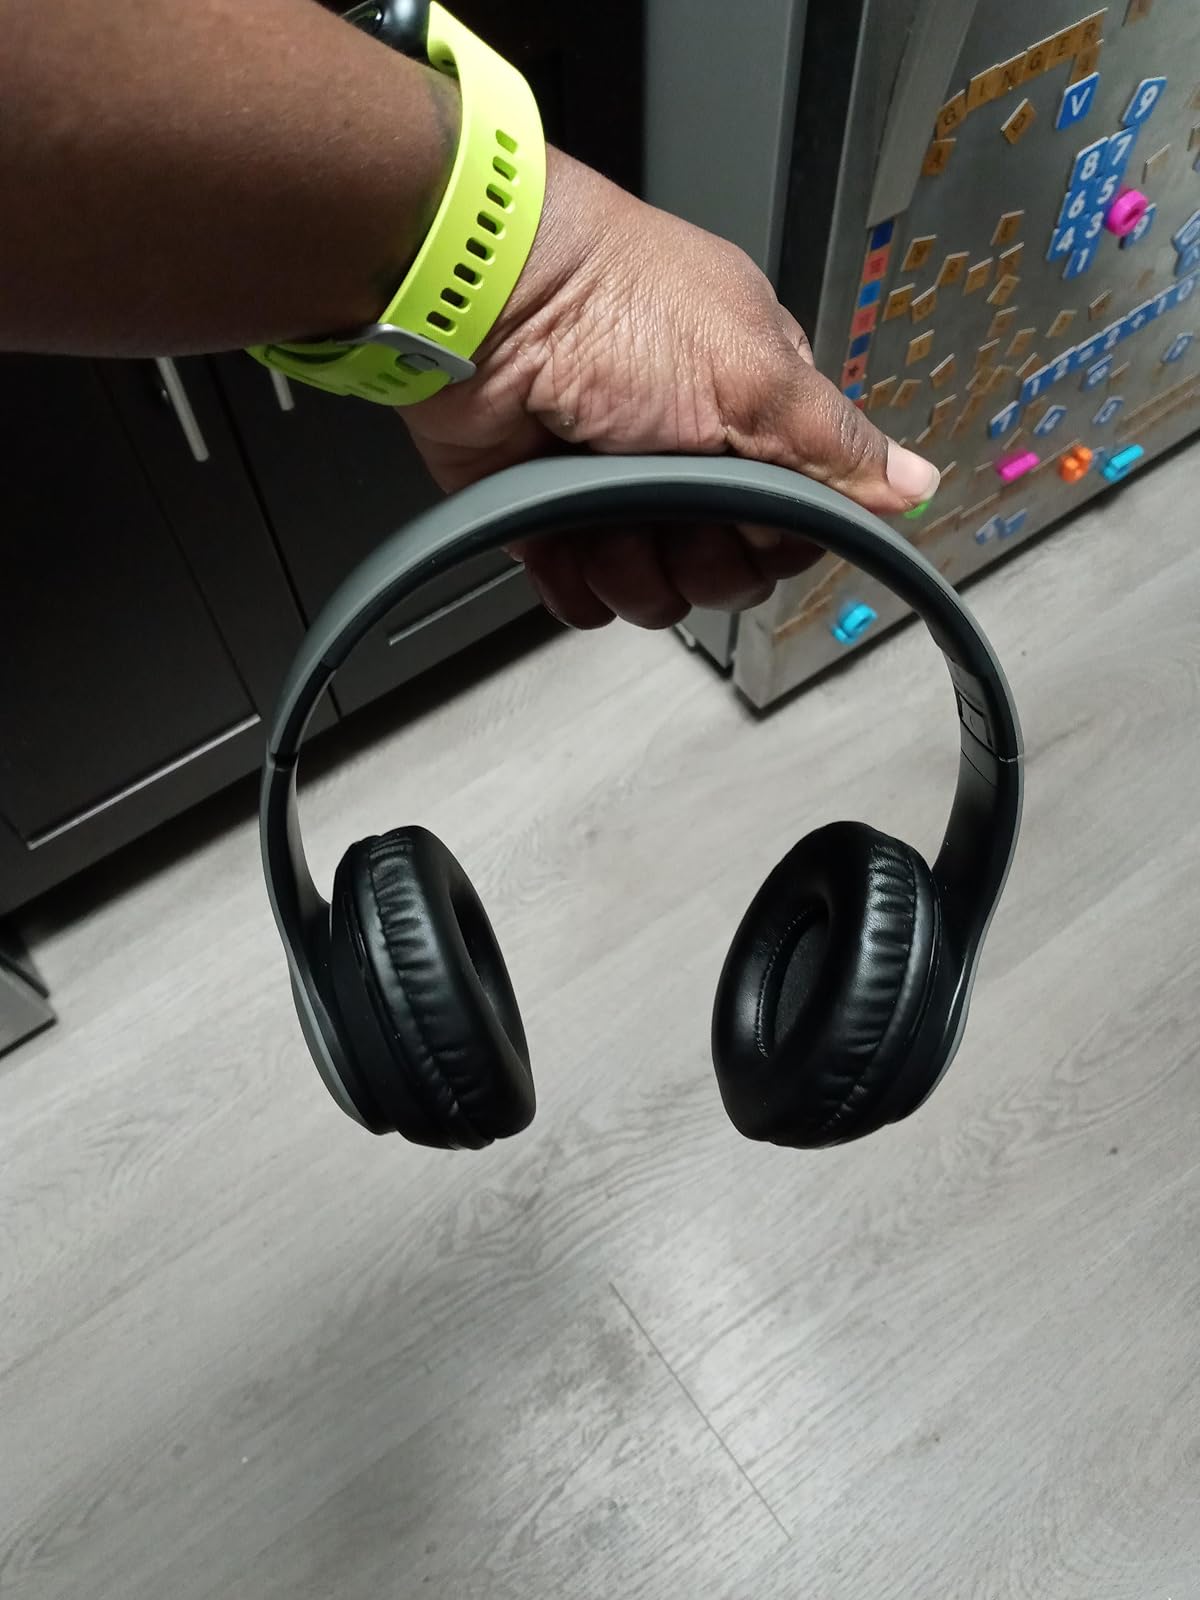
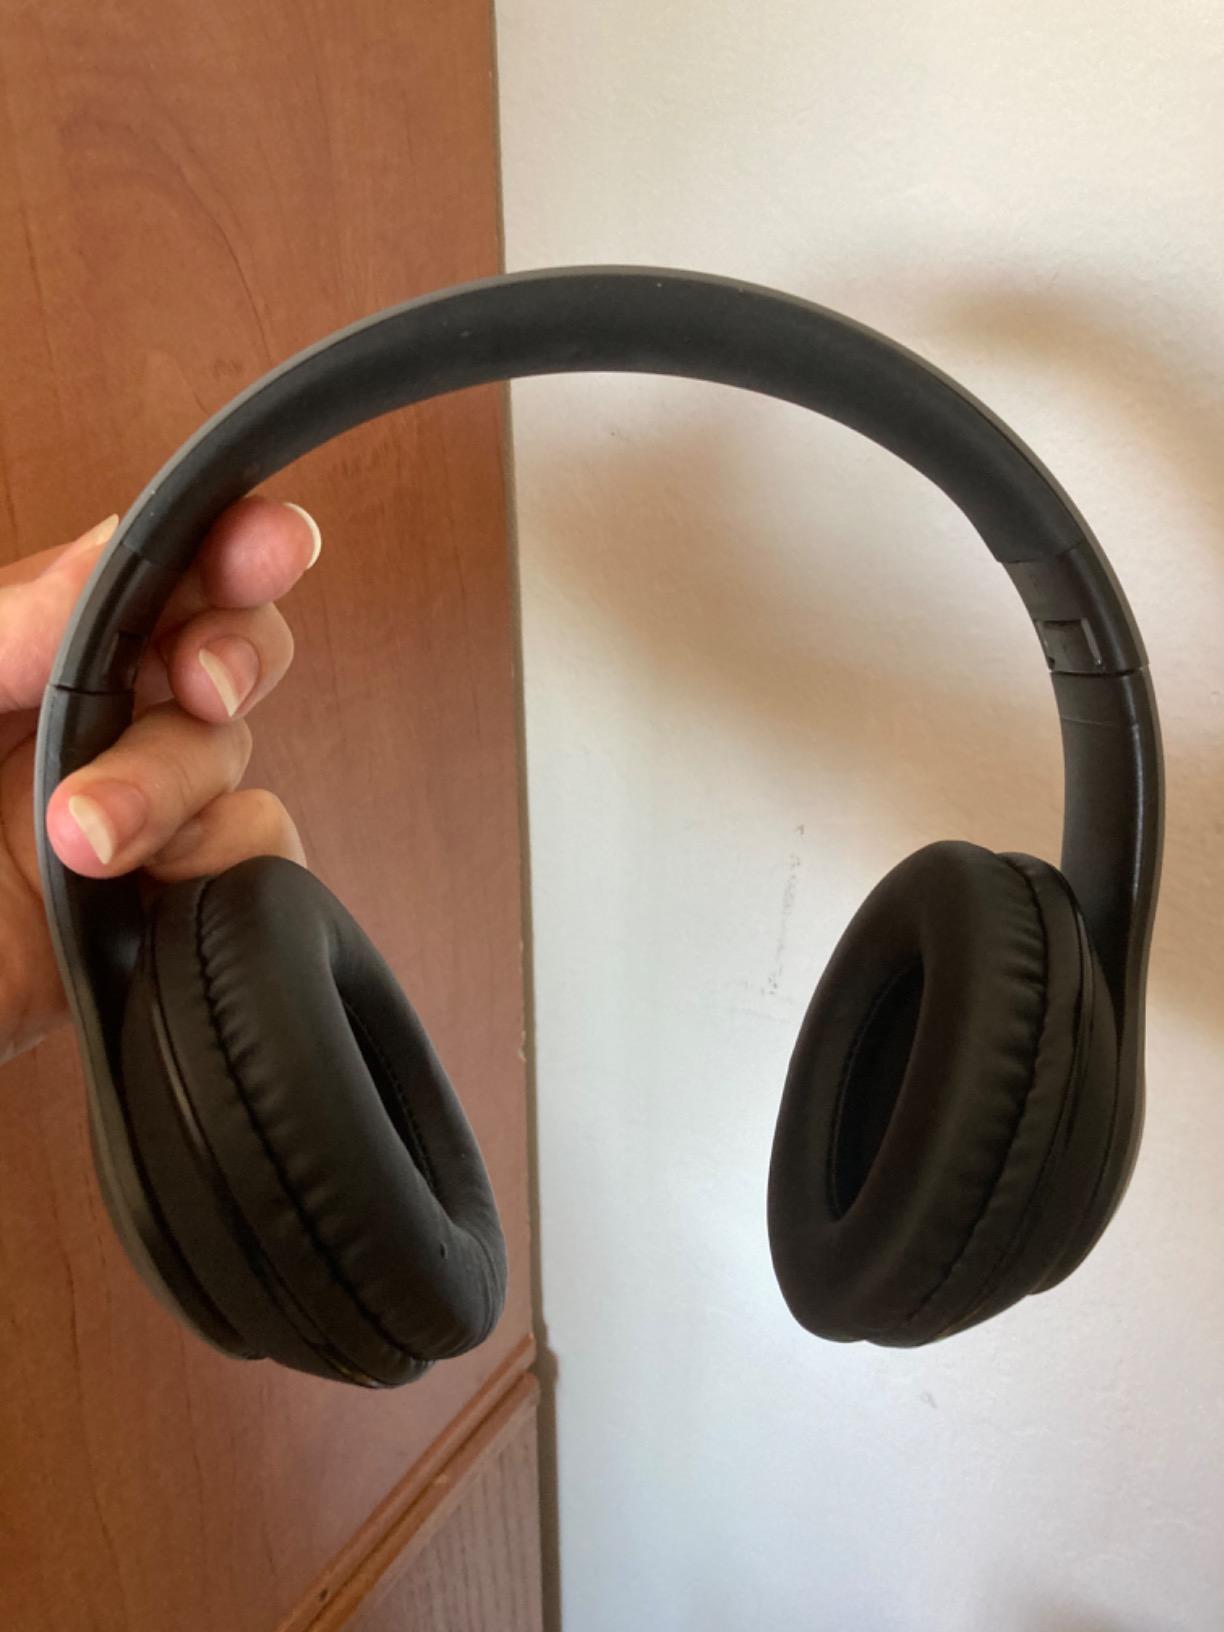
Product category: headphones
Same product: yes